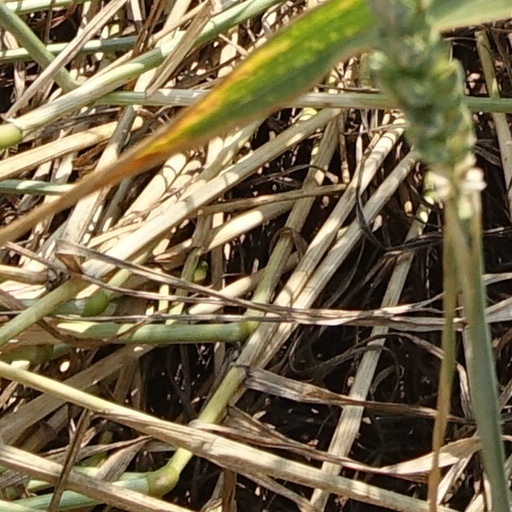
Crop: wheat